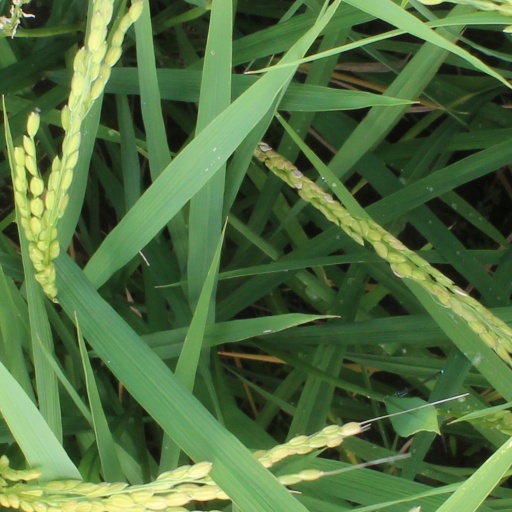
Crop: rice